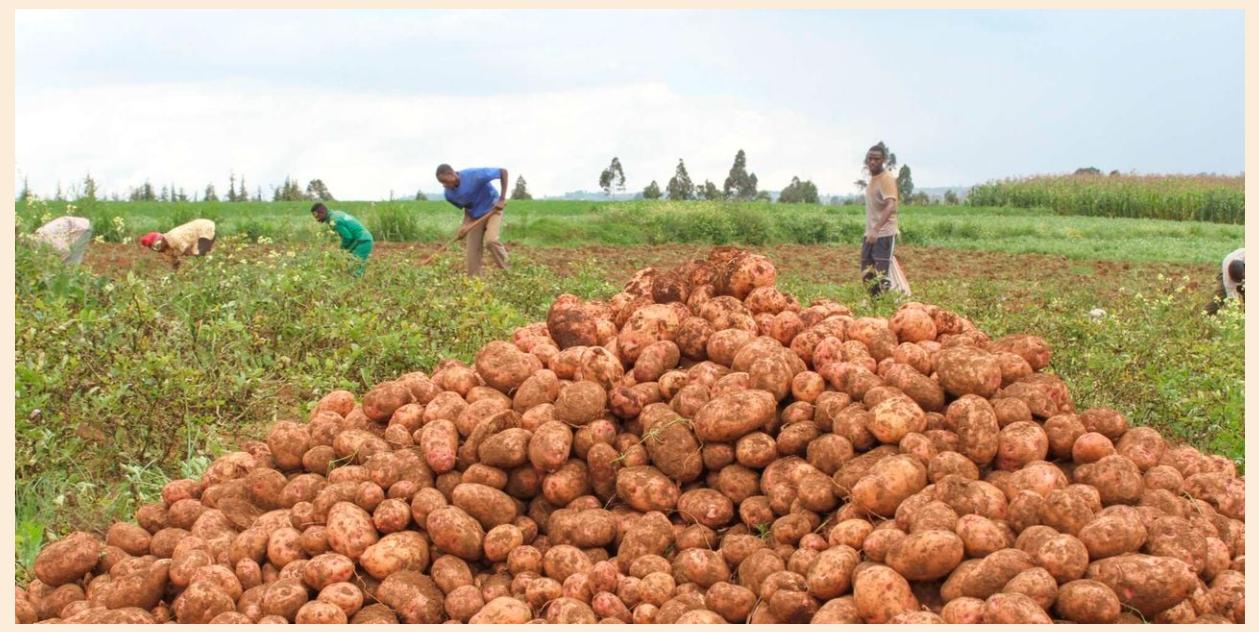
Kikundi cha wakulima wakiwa shambani, wakiwa wanafanya shughuli za mavuno katika mashamba hayo na kukusanya mavuno yao katika eneo moja kwa lengo la kusafirisha kutoka eneo moja la shambani kupelekwa eneo lingine ambalo ni sokoni kwa dhumuni kuu la biashara.